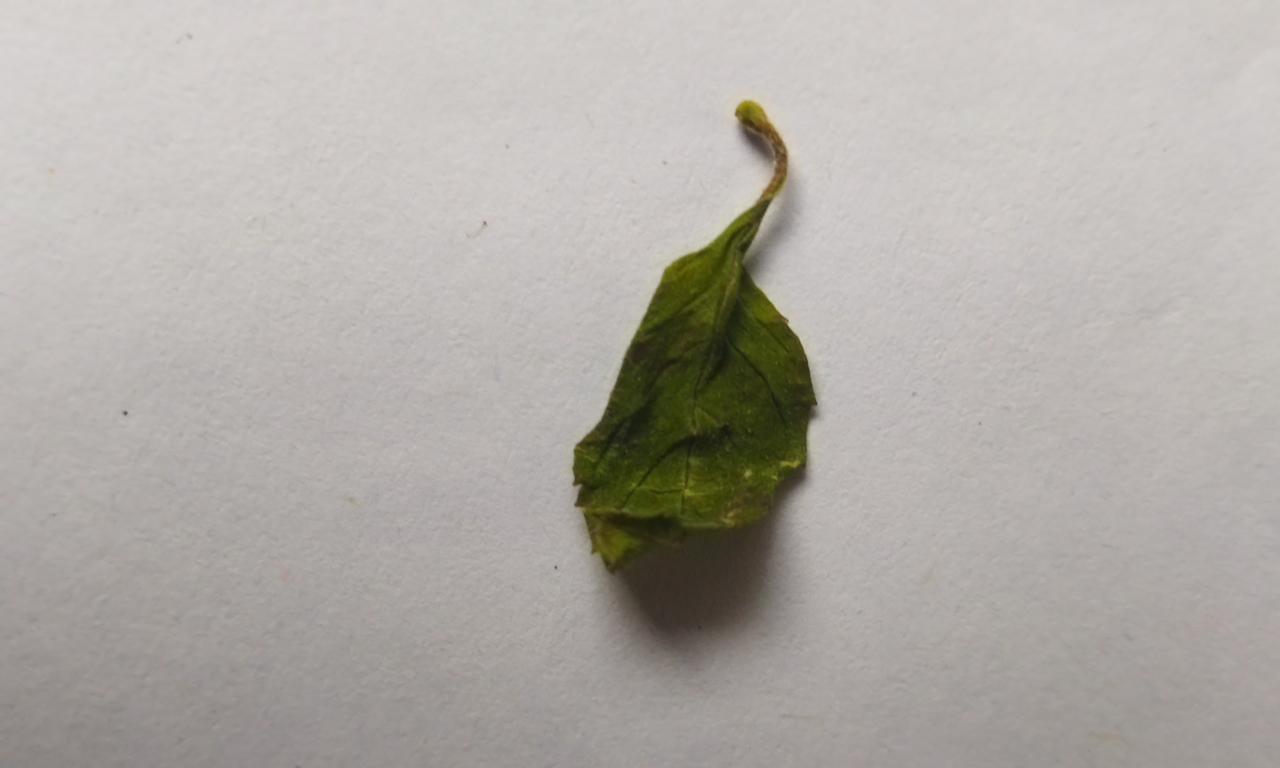
Label: Dried